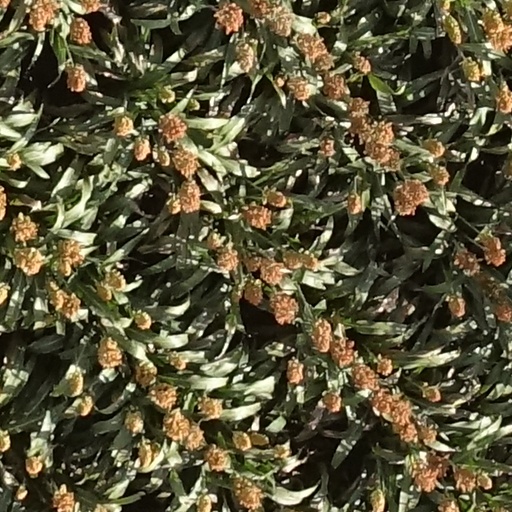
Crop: sorghum